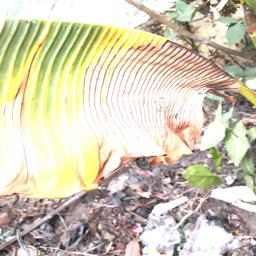
Label: POTASSIUM DEFICIENCY